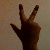
The image shows a hand gesture representing the number 3 in Indian Sign Language.